Charles-Théodore Millot

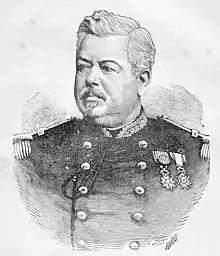

Charles-Théodore Millot (28 June 1829 – 17 May 1889) was a French general who distinguished himself in the Franco-Prussian War (1870–1871) and the Tonkin Campaign (1883–1886). His victories at Bắc Ninh (March 1884) and Hưng Hóa brought to an end the two-year undeclared war in northern Vietnam between France and China, and paved the way for the conclusion of the Tientsin Accord between the two countries on 11 May 1884. Millot resigned as general-in-chief of the Tonkin Expeditionary Corps shortly after the outbreak of the Sino-French War on 23 August 1884 and returned to France.